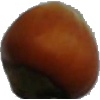
Label: Nut Forest 1